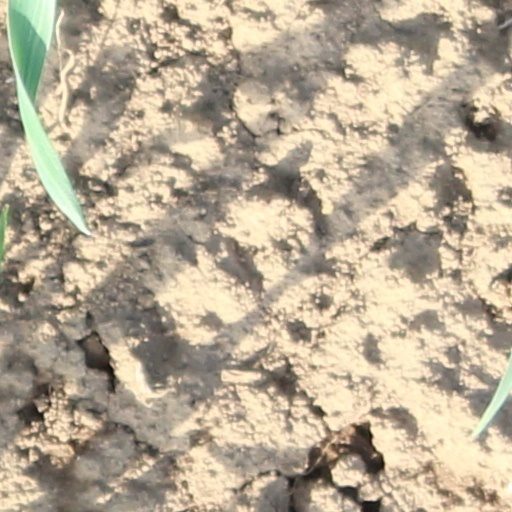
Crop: wheat